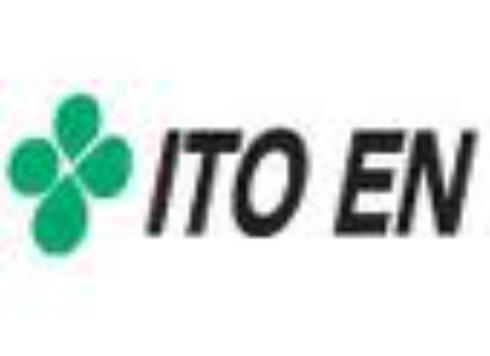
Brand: Ito En
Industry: Food